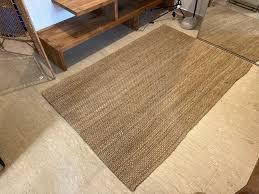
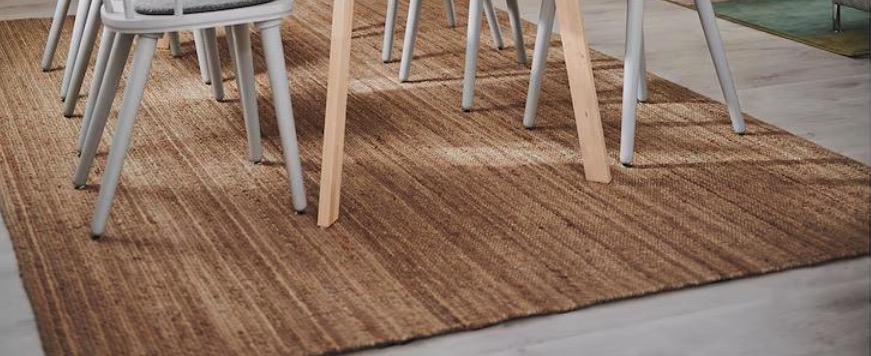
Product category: misc
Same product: yes